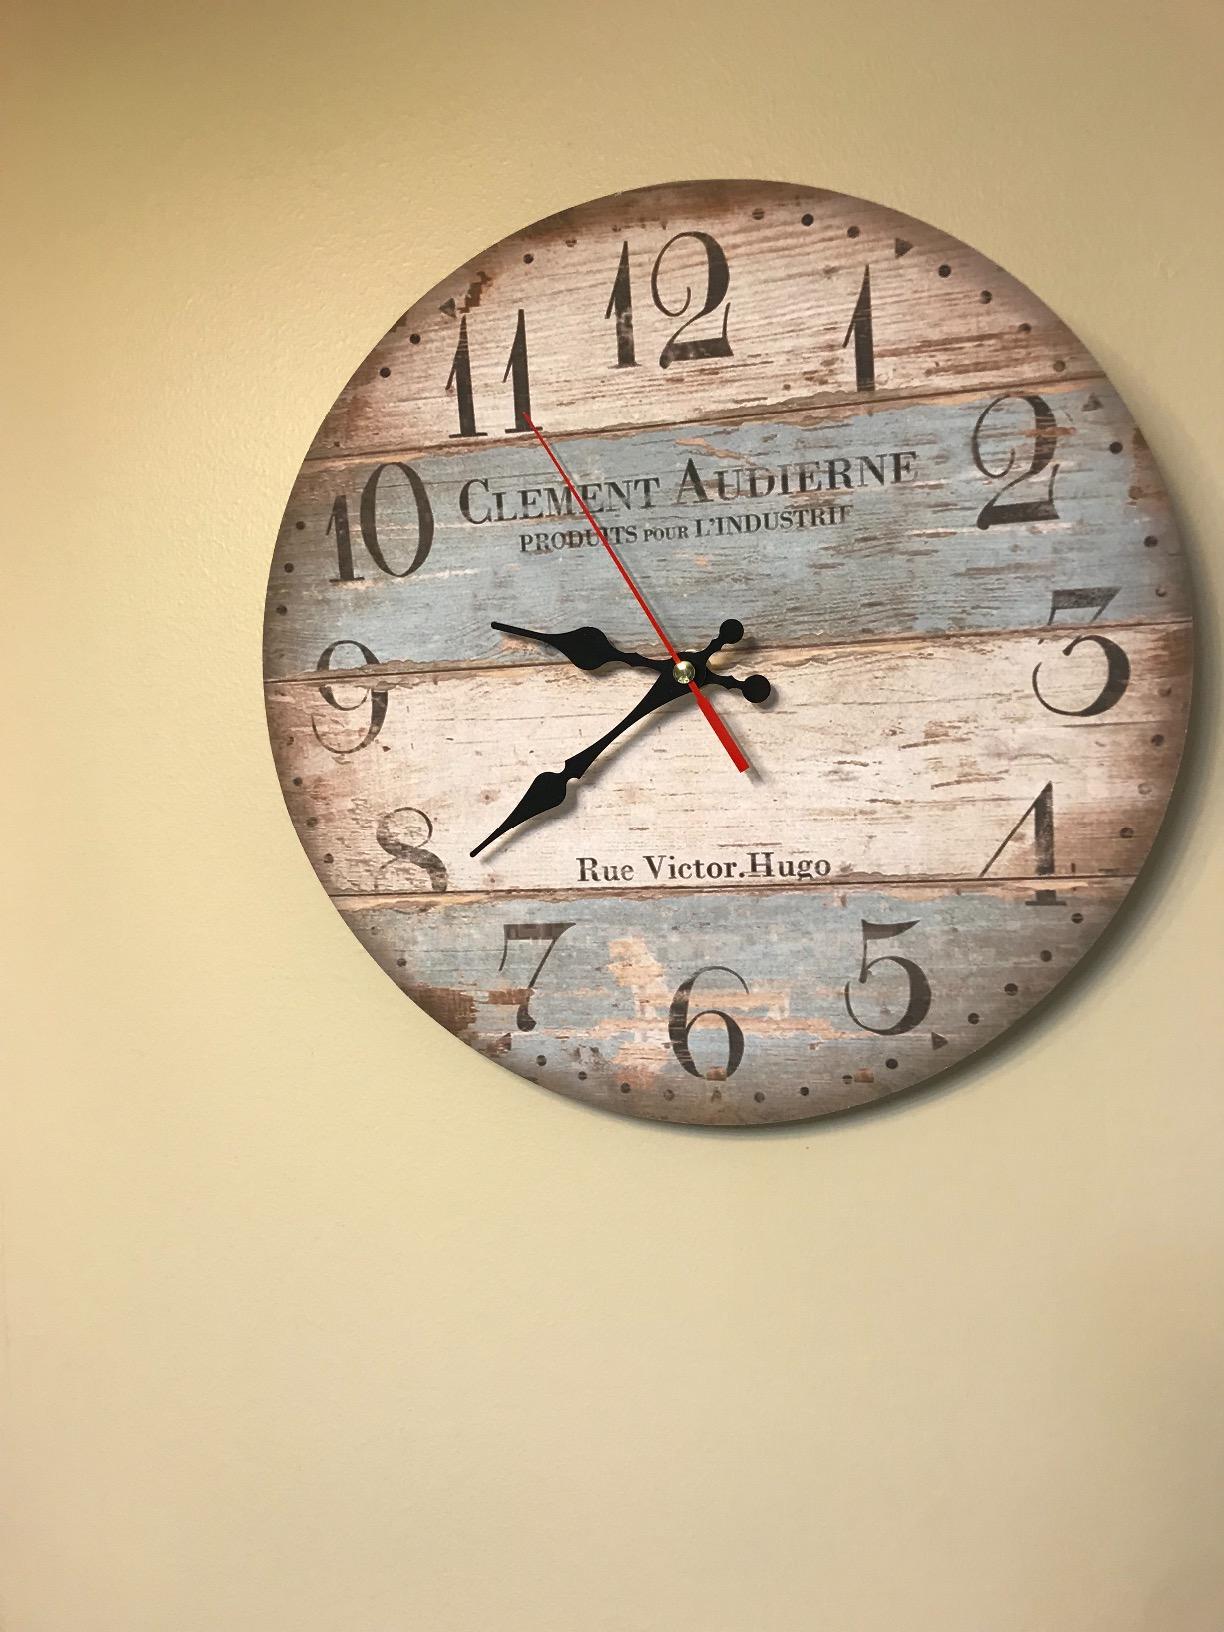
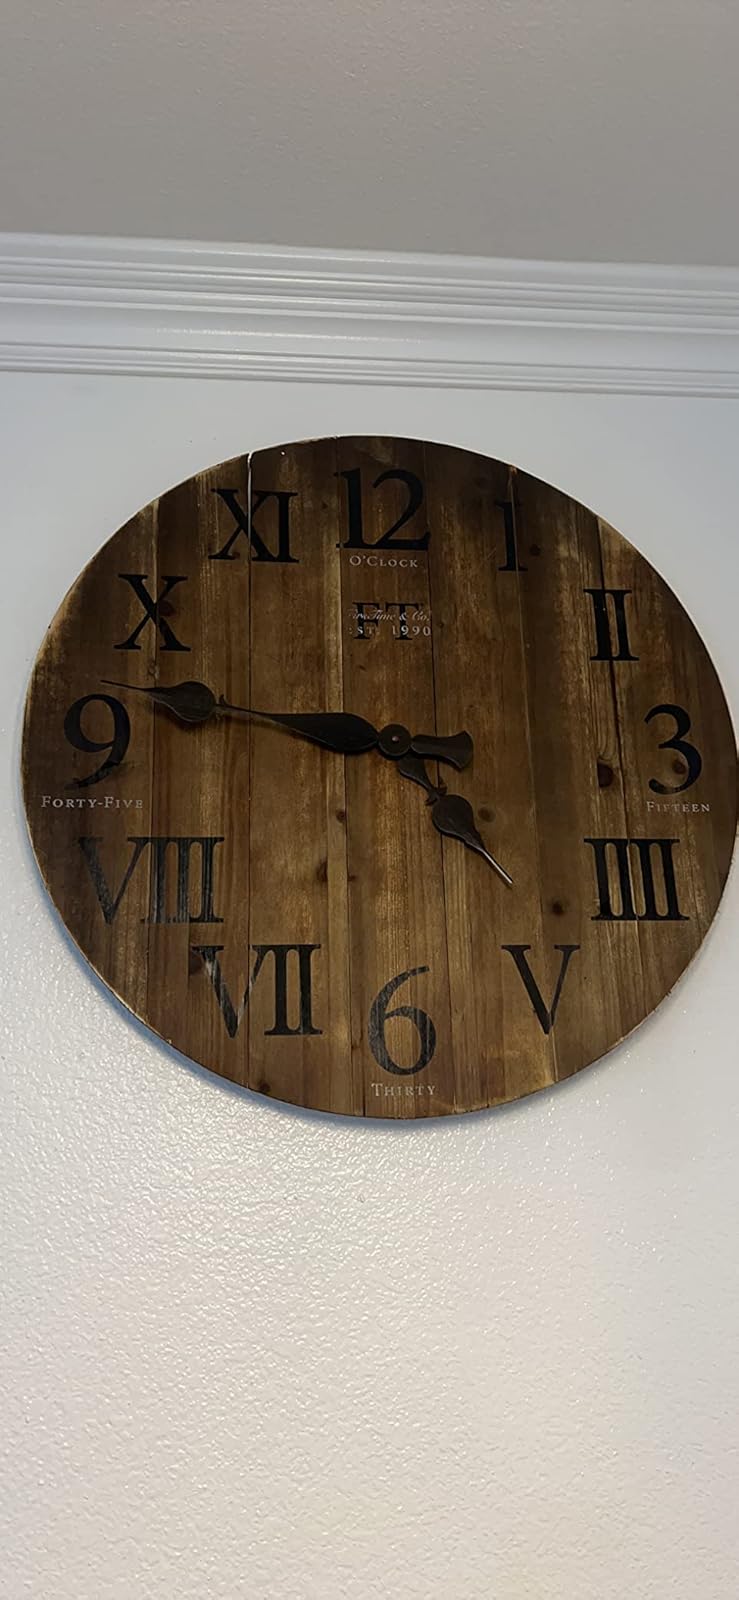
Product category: clock
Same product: no